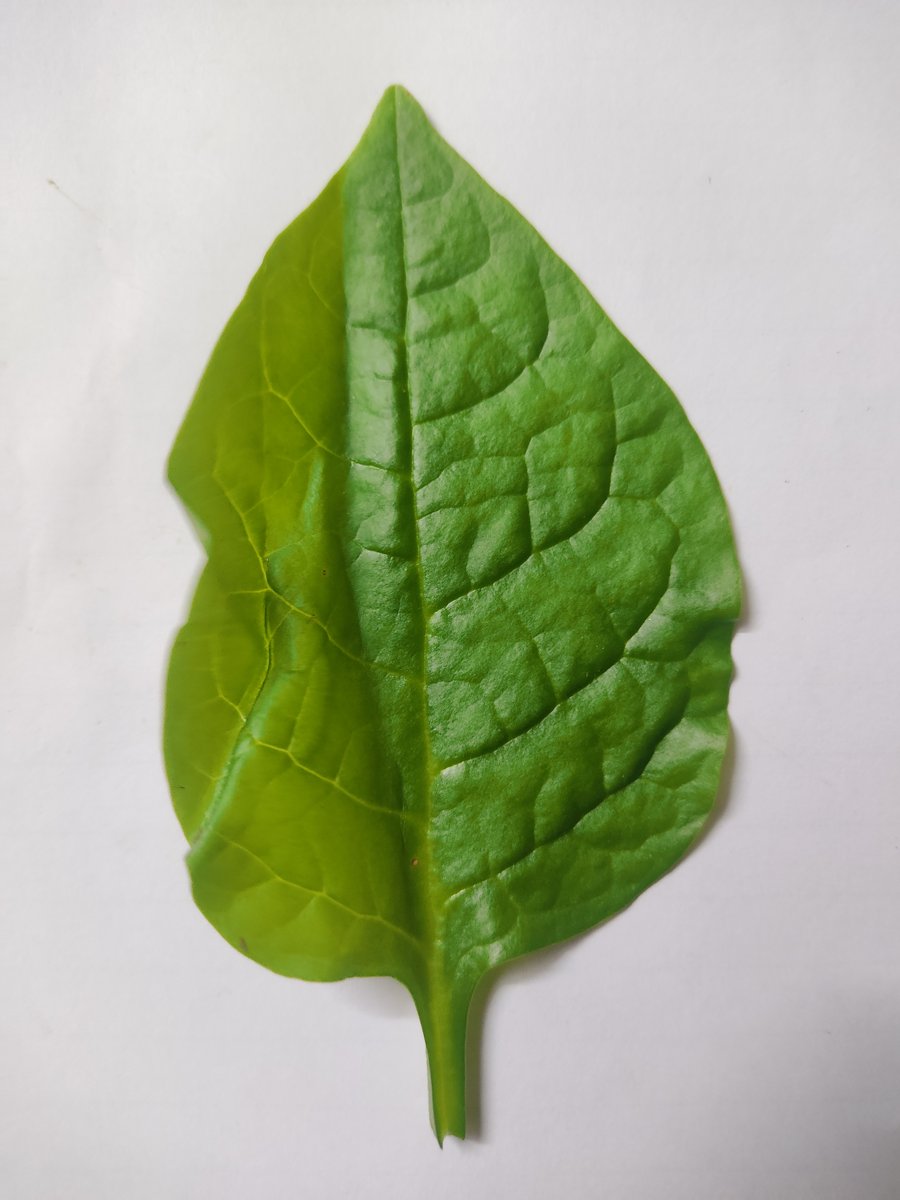
Label: Healthy-Leaf